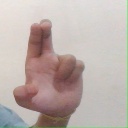
अक्षर: आ